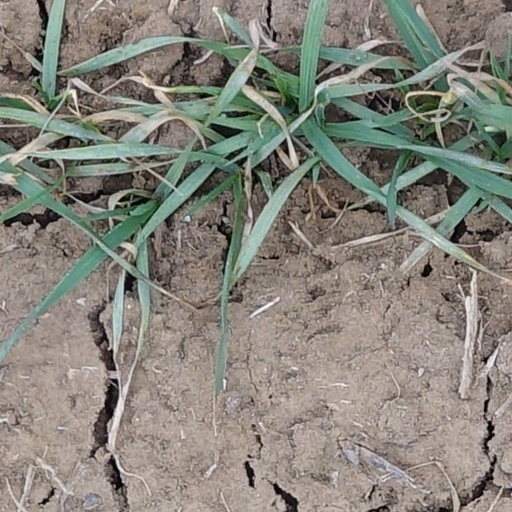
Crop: wheat